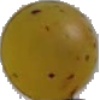
Label: Grape White 3